Ute Wartenberg

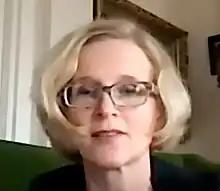
Wartenberg in 2021

Ute Wartenberg (born 1963) is a German numismatist and the first woman president and executive director of the American Numismatic Society (ANS). Wartenberg serves as an adjunct professor of classics at Columbia University and as the curator of the Amastris Collection, a private collection of Greek coins.